Lviv

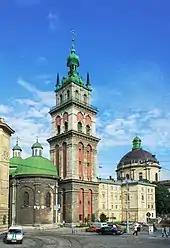
The Church of the Assumption

Lviv is the most important business centre of Western Ukraine. As of 1 January 2011, the city has invested 837.1 million US dollars into the economy, accounting for almost two-thirds of total investment in the Lviv region. In 2015, the companies of Lviv received $14.3 million of foreign direct investment; which is however half as much as a year earlier ($30.9 million in 2014). During January–September 2017 the general amount of direct foreign investment received by the local government in Lviv was $52.4 million. According to the statistics administration, foreign capital was invested by 31 countries (some of the main investors: Poland – 47.7%; Australia – 11.3%; Cyprus – 10.7% and the Netherlands – 6%).